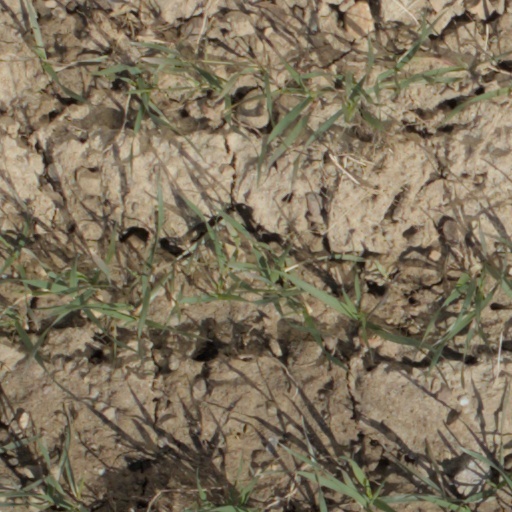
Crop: wheat